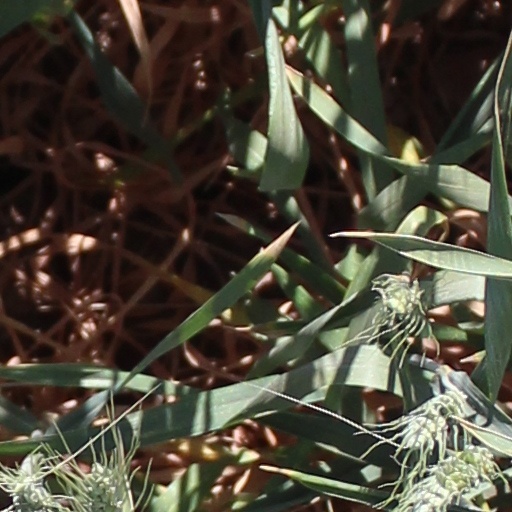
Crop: wheat